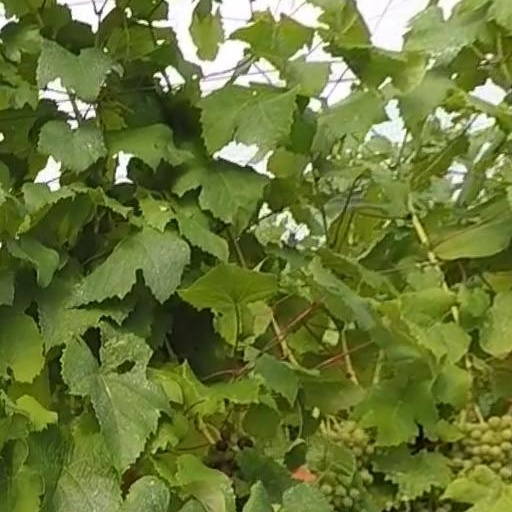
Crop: grape